Dana Andrews

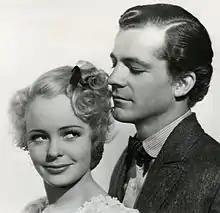
Virginia Gilmore and Dana Andrews in Jean Renoir's production of "Swamp Water" (1941).

In 1938, Andrews was spotted in the play "Oh Evening Star" and Samuel Goldwyn (c.1879/1882-1974), signed the promising actor to a contract, but felt he needed time to develop experience. Andrews continued at the Pasadena Playhouse of Pasadena, California, working in over 20 productions and proposed to his second wife Mary Todd. After twelve months, Goldwyn sold part of Andrews' contract to 20th Century-Fox, where he was put to work on the first of two B pictures; his first role was in "Lucky Cisco Kid" (1940). He then appeared in "Sailor's Lady" (1940), developed by Goldwyn, but released by Twentieth Century-Fox.